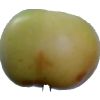
Label: Apple 6